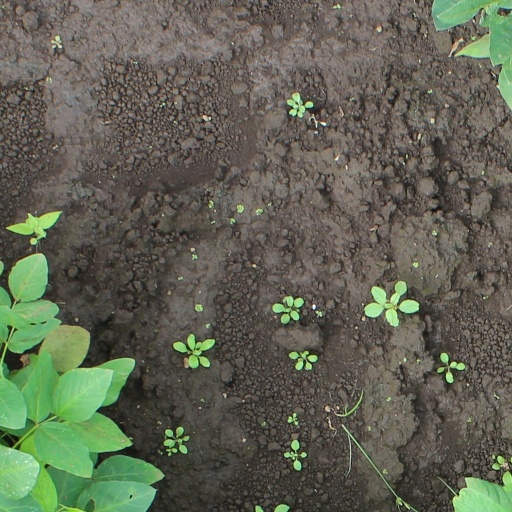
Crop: soybean